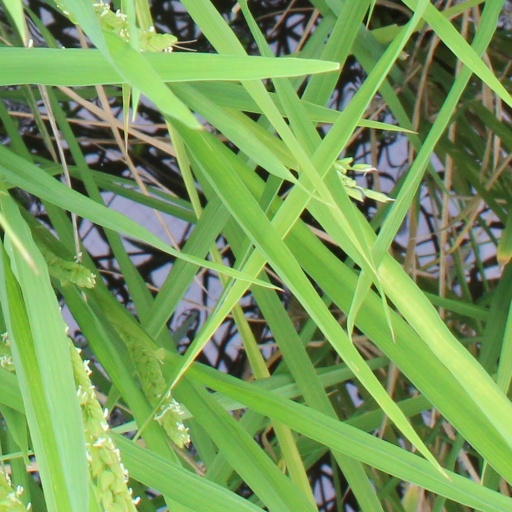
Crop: rice